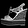
Label: Sandal